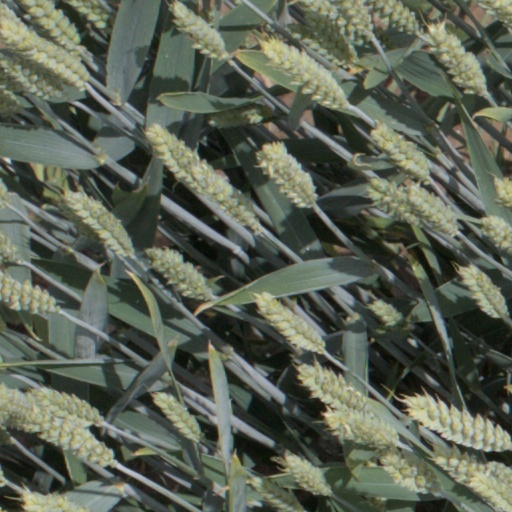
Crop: wheat